John, King of England

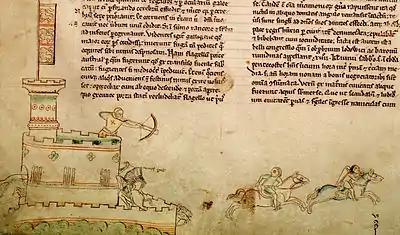
An early-13th-century drawing by Matthew Paris showing contemporary warfare, including the use of castles, crossbowmen and mounted knights

John's personal life greatly affected his reign. Contemporary chroniclers state that John was sinfully lustful and lacking in piety. It was common for kings and nobles of the period to keep mistresses, but chroniclers complained that John's mistresses were married noblewomen, which was considered unacceptable. John had at least five children with mistresses during his first marriage, and two of those mistresses are known to have been noblewomen. John's sexual behaviour after his second marriage is less clear, however. None of his known illegitimate children were born after he remarried, and there is no actual documentary proof of adultery after that point, although John certainly had female friends amongst the court throughout the period. The specific accusations made against John during the baronial revolts are now generally considered to have been invented for the purposes of justifying the revolt; nonetheless, most of John's contemporaries seem to have held a poor opinion of his sexual behaviour.